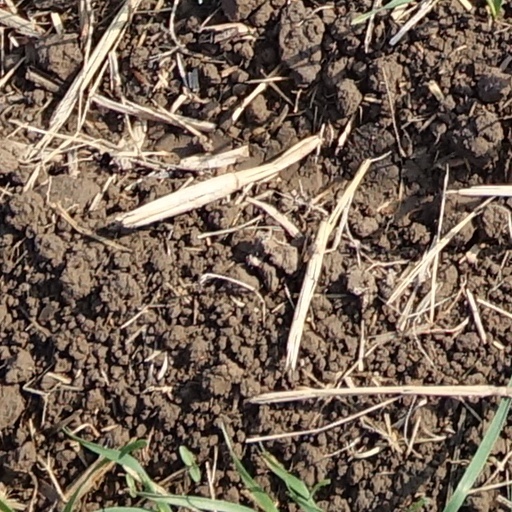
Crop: wheat